White-nose syndrome

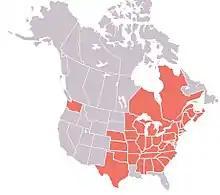
States and provinces affected by white-nose syndrome as of April 2018

The disease was first reported in January 2007 in New York caves, although it was retrospectively detected in a photograph taken in early 2006. It spread to other New York caves and into Vermont, Massachusetts, and Connecticut by 2008. In early 2009, it was confirmed in New Hampshire, New Jersey, Pennsylvania, Virginia, West Virginia and in March 2010, in Ontario Canada, Maryland, Middle Tennessee, Missouri, and Quebec, Canada. In 2011, the syndrome was confirmed in Ohio, Indiana, Kentucky, North Carolina, Maine, New Brunswick and Nova Scotia. In the winter of 2011–2012, Alabama, Delaware and Arkansas confirmed the disease in bats and new cases showed up in northeastern Ohio, and Acadia National Park in Maine. Confirmed cases appeared in 2013 in Georgia, South Carolina, Illinois, and the Canadian province of Prince Edward Island. In March, 2014, WDNR and USGS staff conducting routine surveillance detected white-nose syndrome in a single mine in Grant County Wisconsin and the USGS National Wildlife Health Center later confirmed the disease. In April, 2014, the Michigan Department of Natural Resources announced that the disease had been found in Alpena County, Mackinac County, and Dickinson County. In May, 2014, after retesting, the "Myotis velifer" specimen from Oklahoma and other swabs and samples from the area tested negative, and Oklahoma and "Myotis velifer" were removed from the list of WNS suspects.